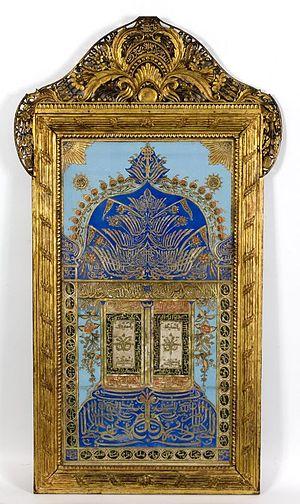
Le terme religion abrahamique désigne les religions monothéistes apparues dans l'héritage d'Abraham soit principalement le judaïsme, le christianisme et l'islam dont les textes et paroles sacrés, respectivement le Tanakh, l'Ancien Testament et le Nouveau Testament de la Bible, et le Coran, évoquent la figure d'Abraham. Il existe également d'autres religions abrahamiques plus minoritaires comme le mandéisme, basé sur l'enseignement de Jean-Baptiste, appelé Yahya en arabe.